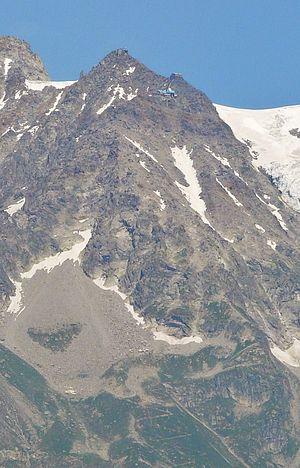
La pointe Helbronner est un sommet situé dans le massif du Mont-Blanc qui culmine à 3 462 m entre le Grand Flambeau et les aiguilles Marbrées sur la ligne de partage des eaux entre la Haute-Savoie et la Vallée d'Aoste.